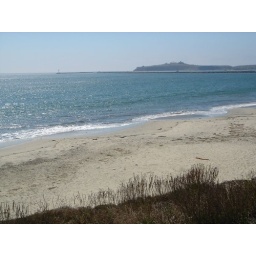
The beach and the lighthouse in the far back ground.